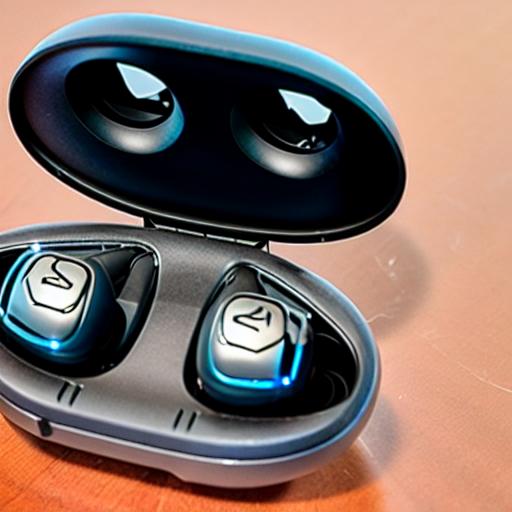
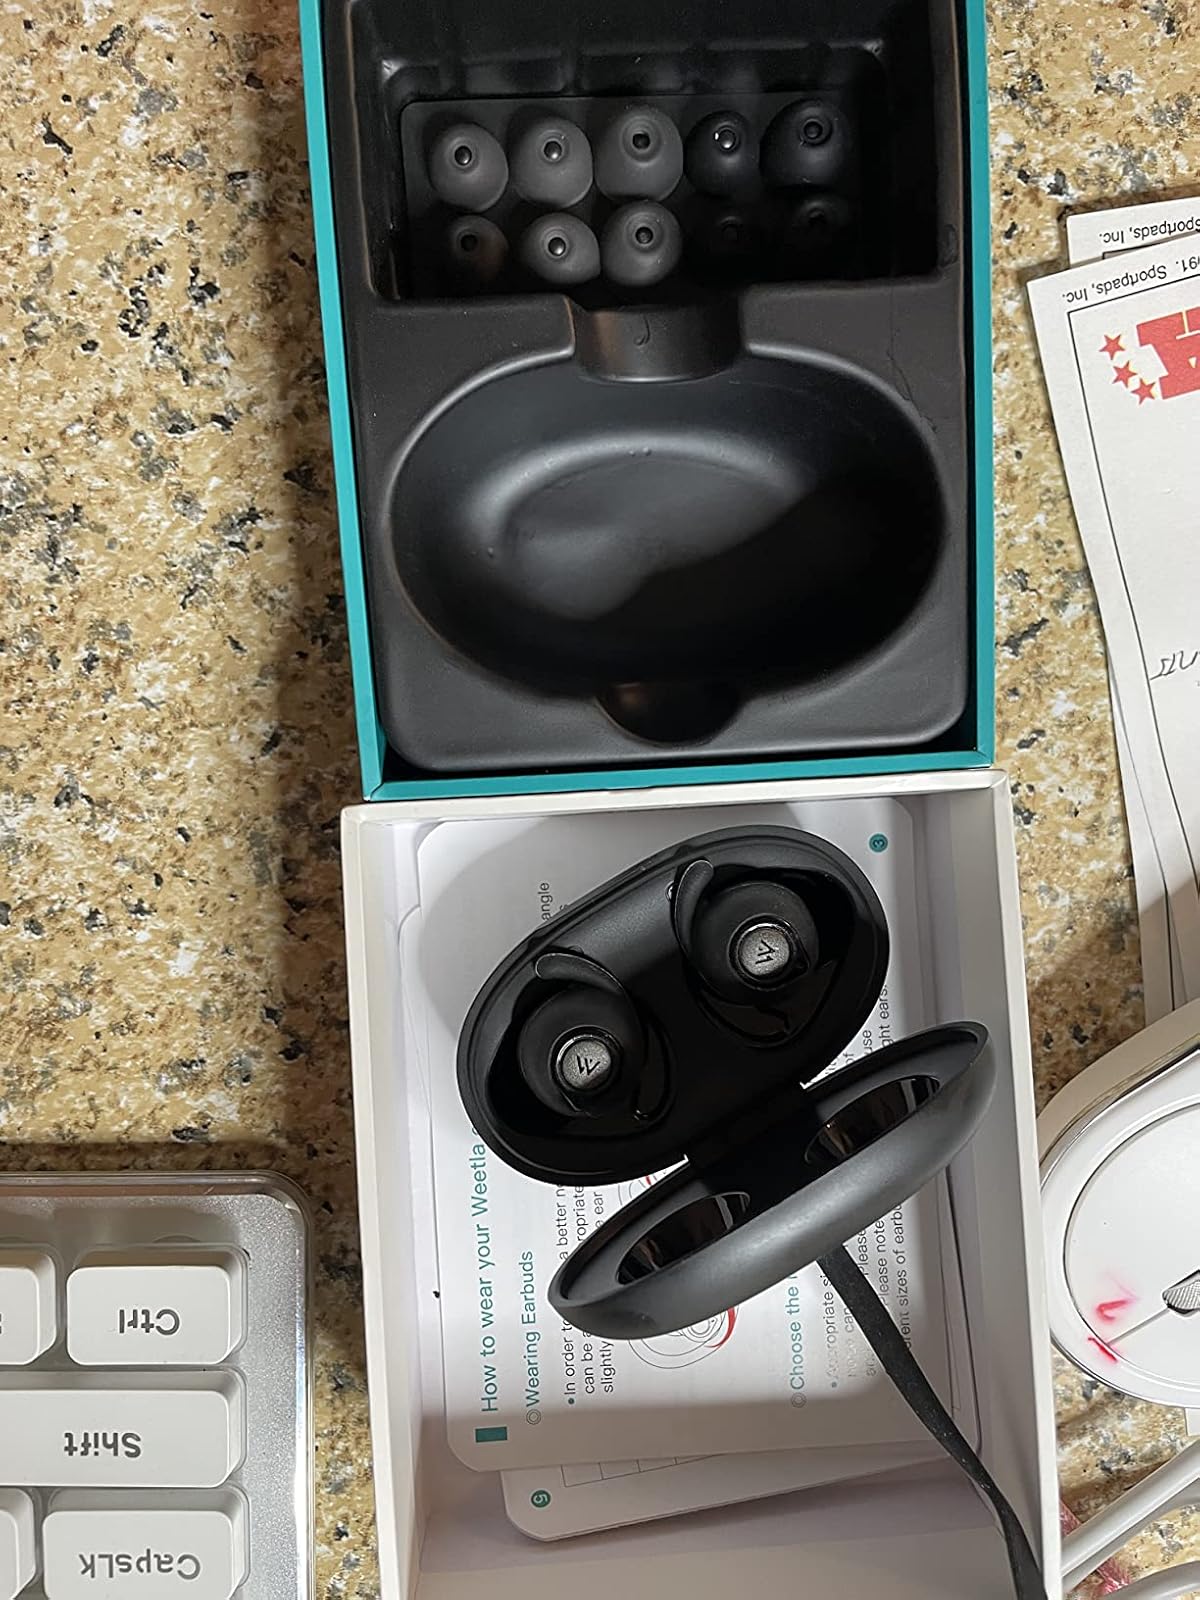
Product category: earbuds
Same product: no